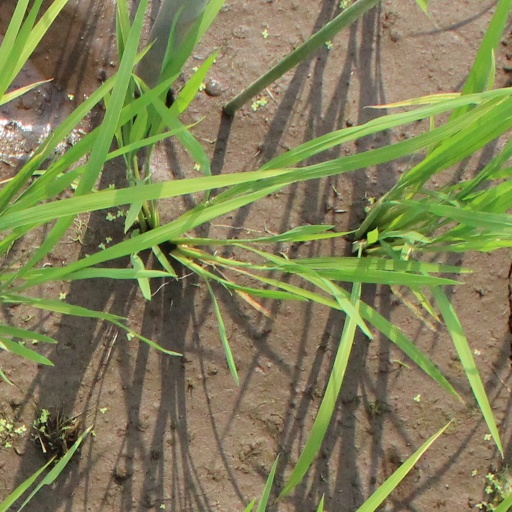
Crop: rice